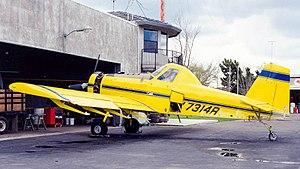
Les Air Tractor AT-501, AT-502 et AT-503 sont des avions de travail agricole américains conçus par Leland Snow.